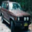
Label: automobile